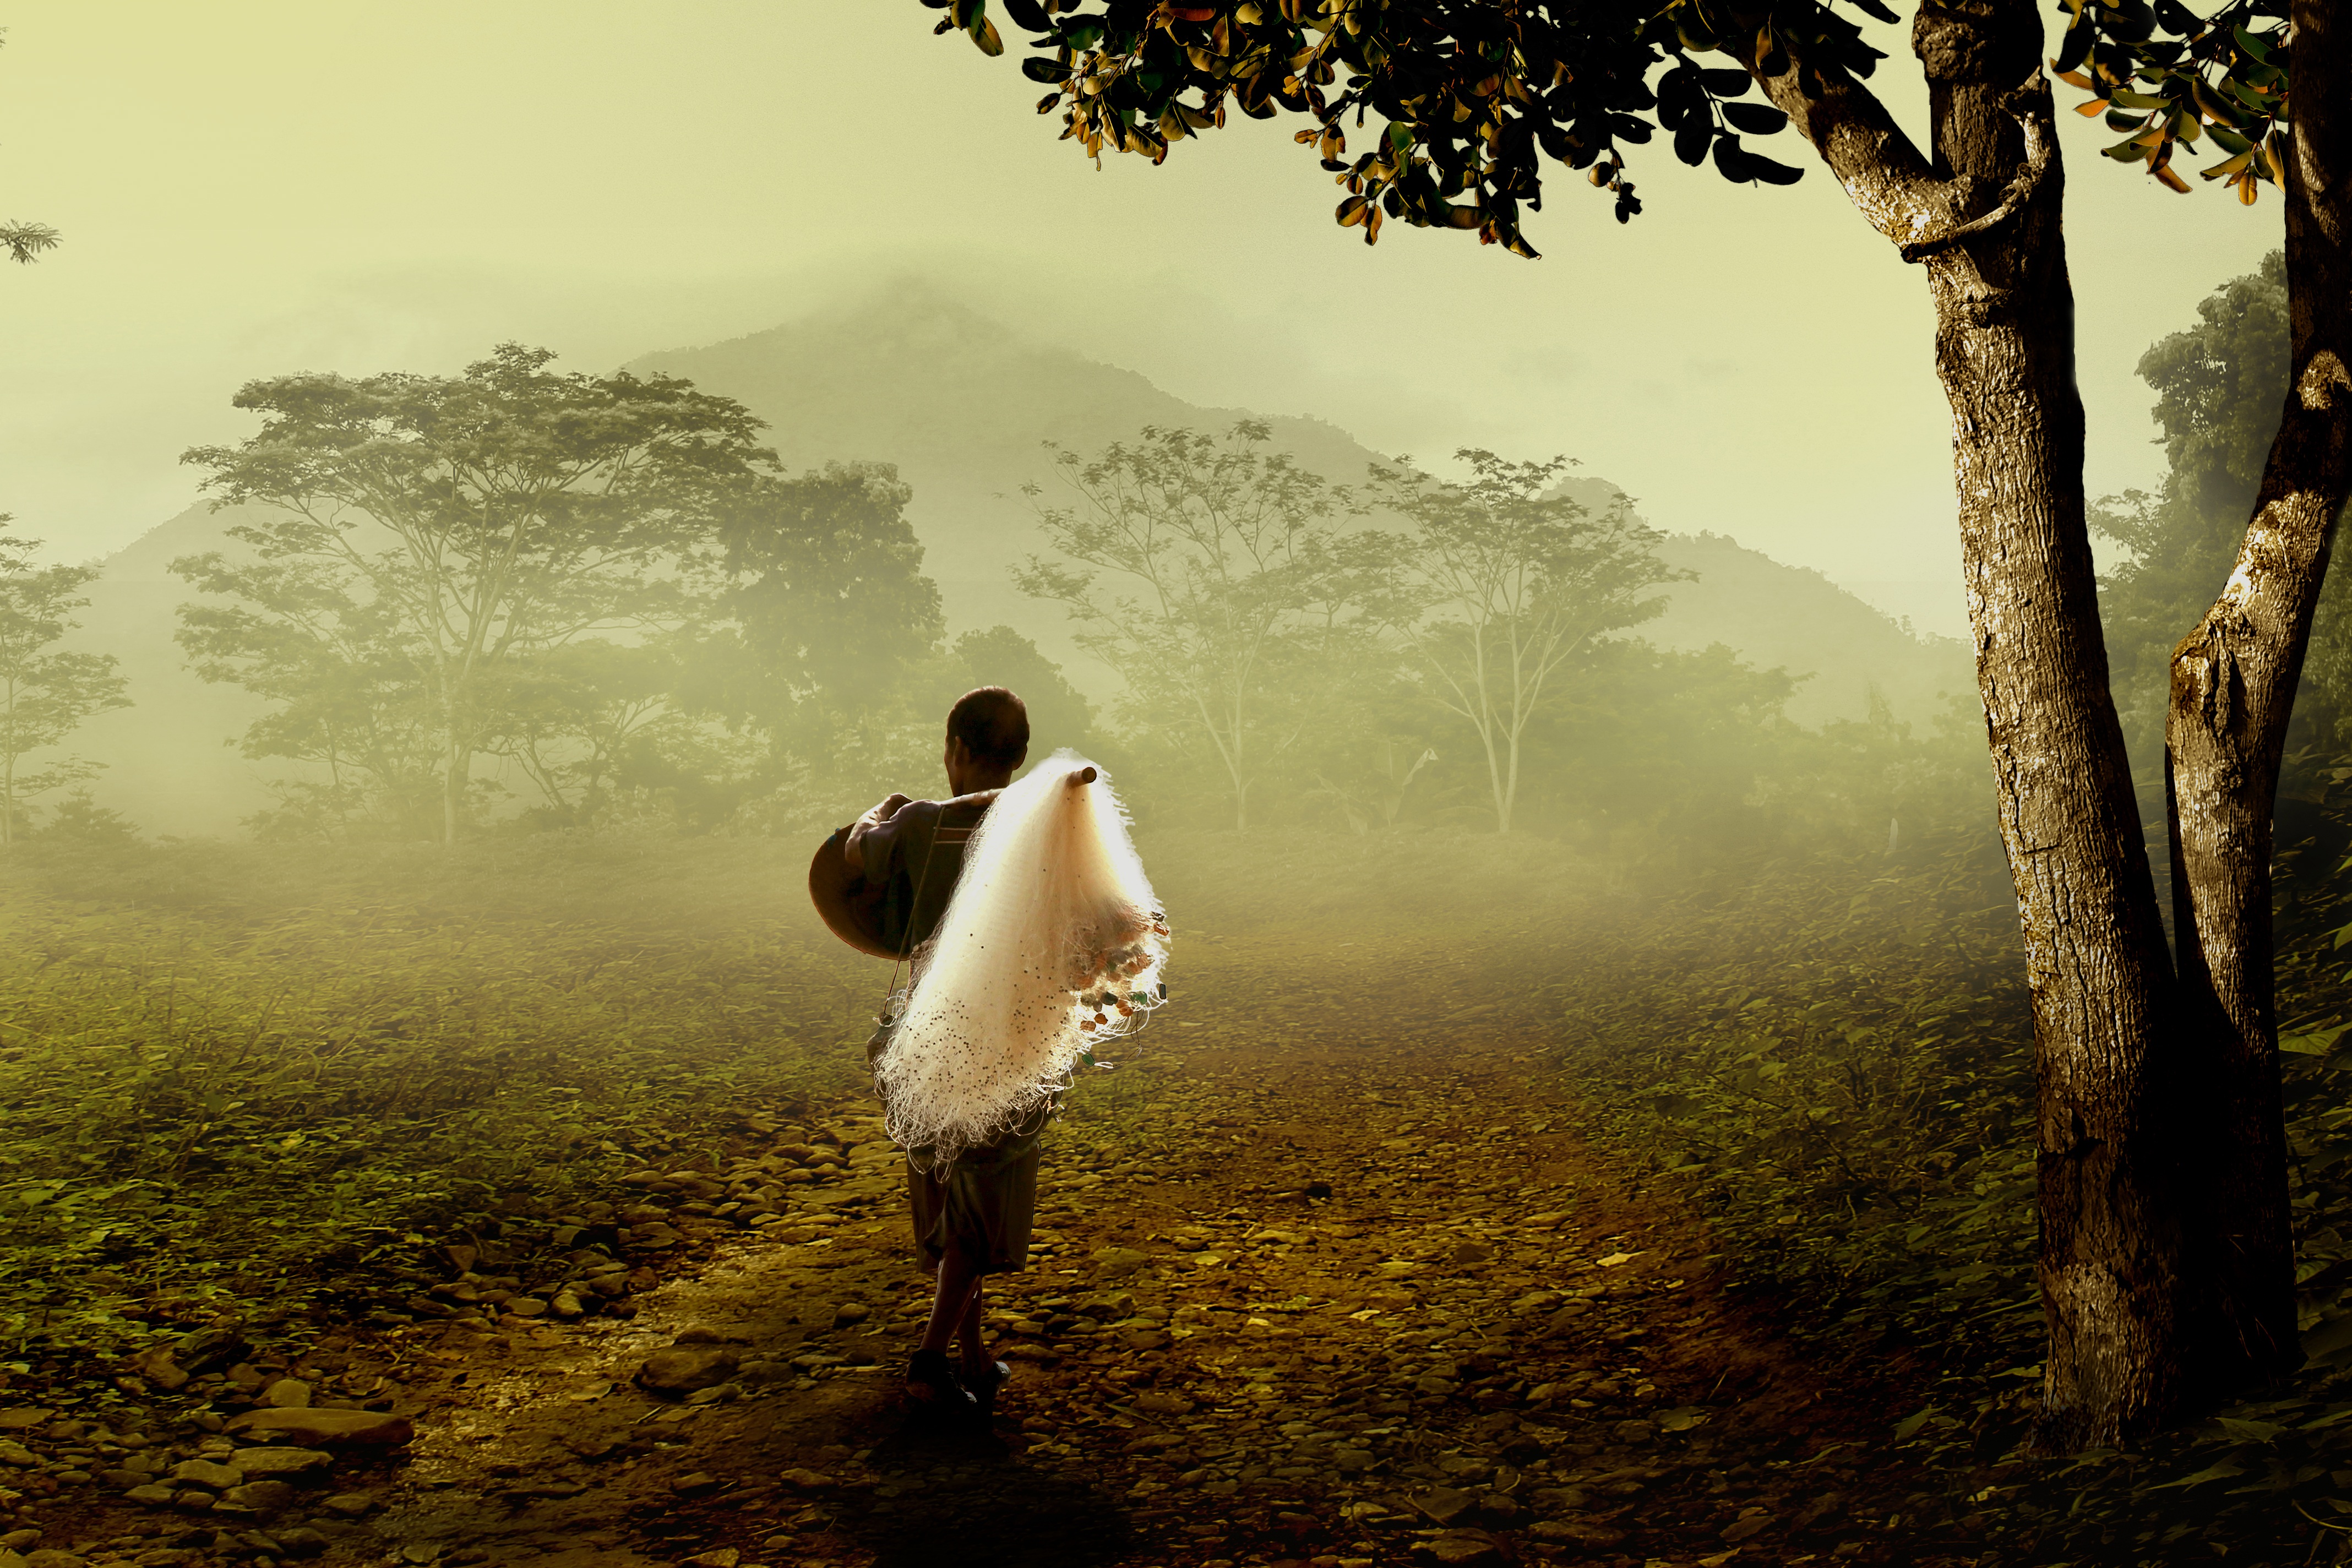
man, tree, nature, forest, person, mountain, fog, mist, sunlight, morning, moss, fisherman, autumn, romance, trees, hazy, emotion, fishing net, atmospheric phenomenon